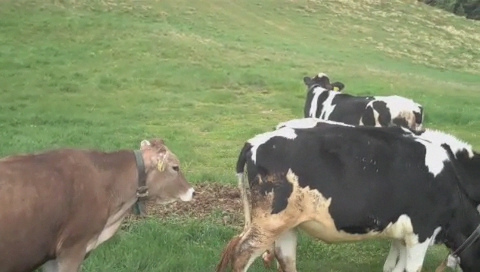
user: Given an image and a question. Answer the question in a short answer. Question: What kind of cows are they? Short Answer:
assistant: dairy